William Ferguson Farm

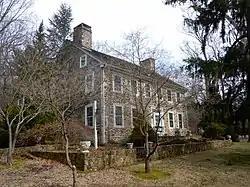
William Ferguson Farmhouse, March 2011

The William Ferguson Farm is an historic, American home and farm complex that is located in Wallace Township, Chester County, Pennsylvania.